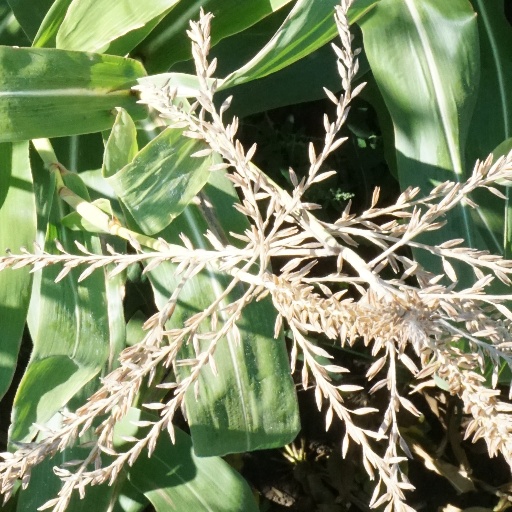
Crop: maize; corn